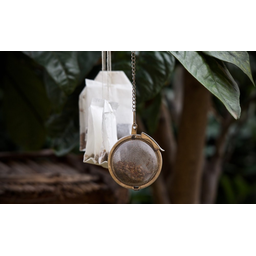
Label: trash